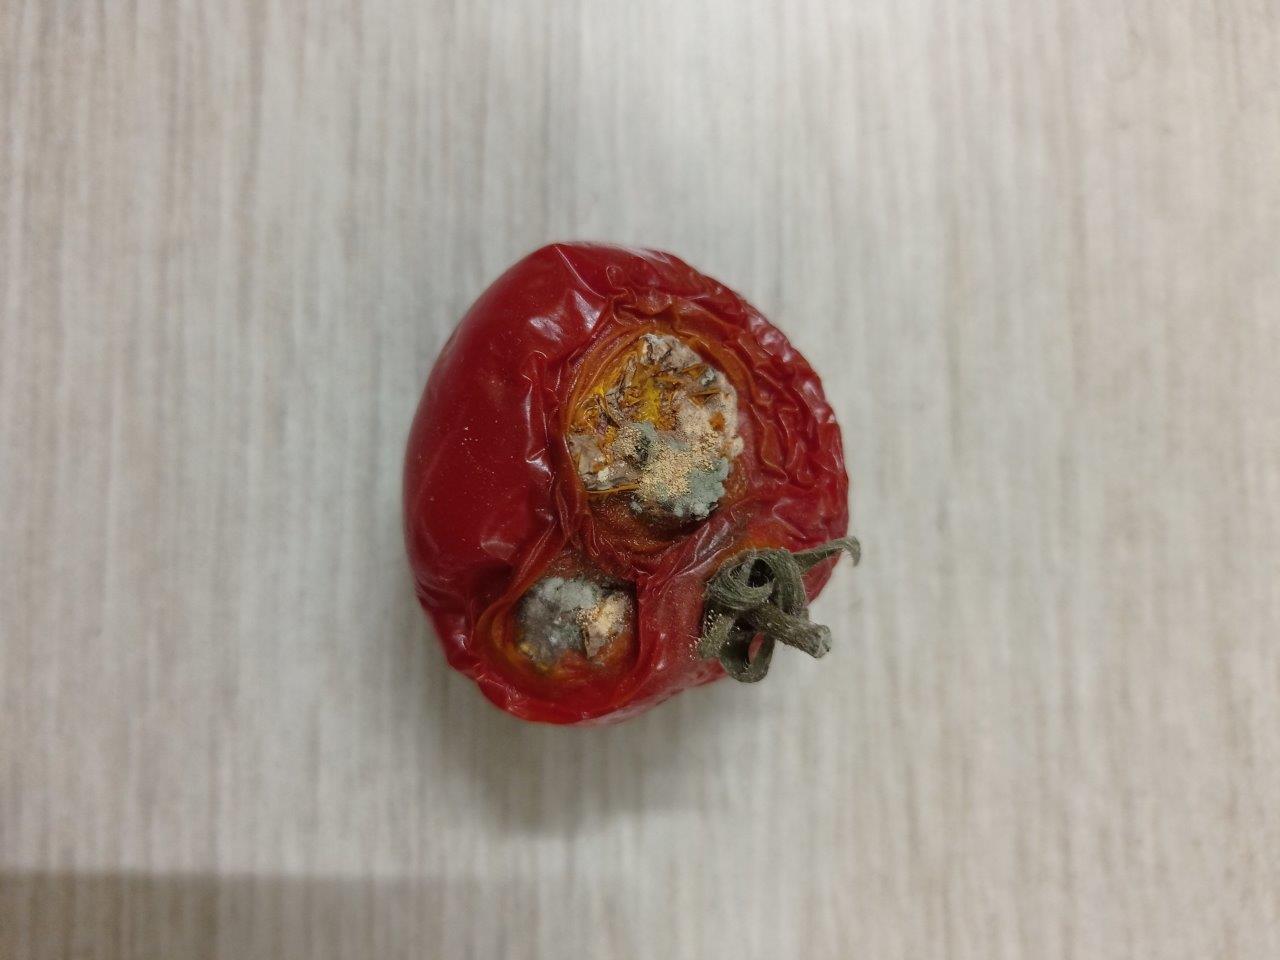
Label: Rotten